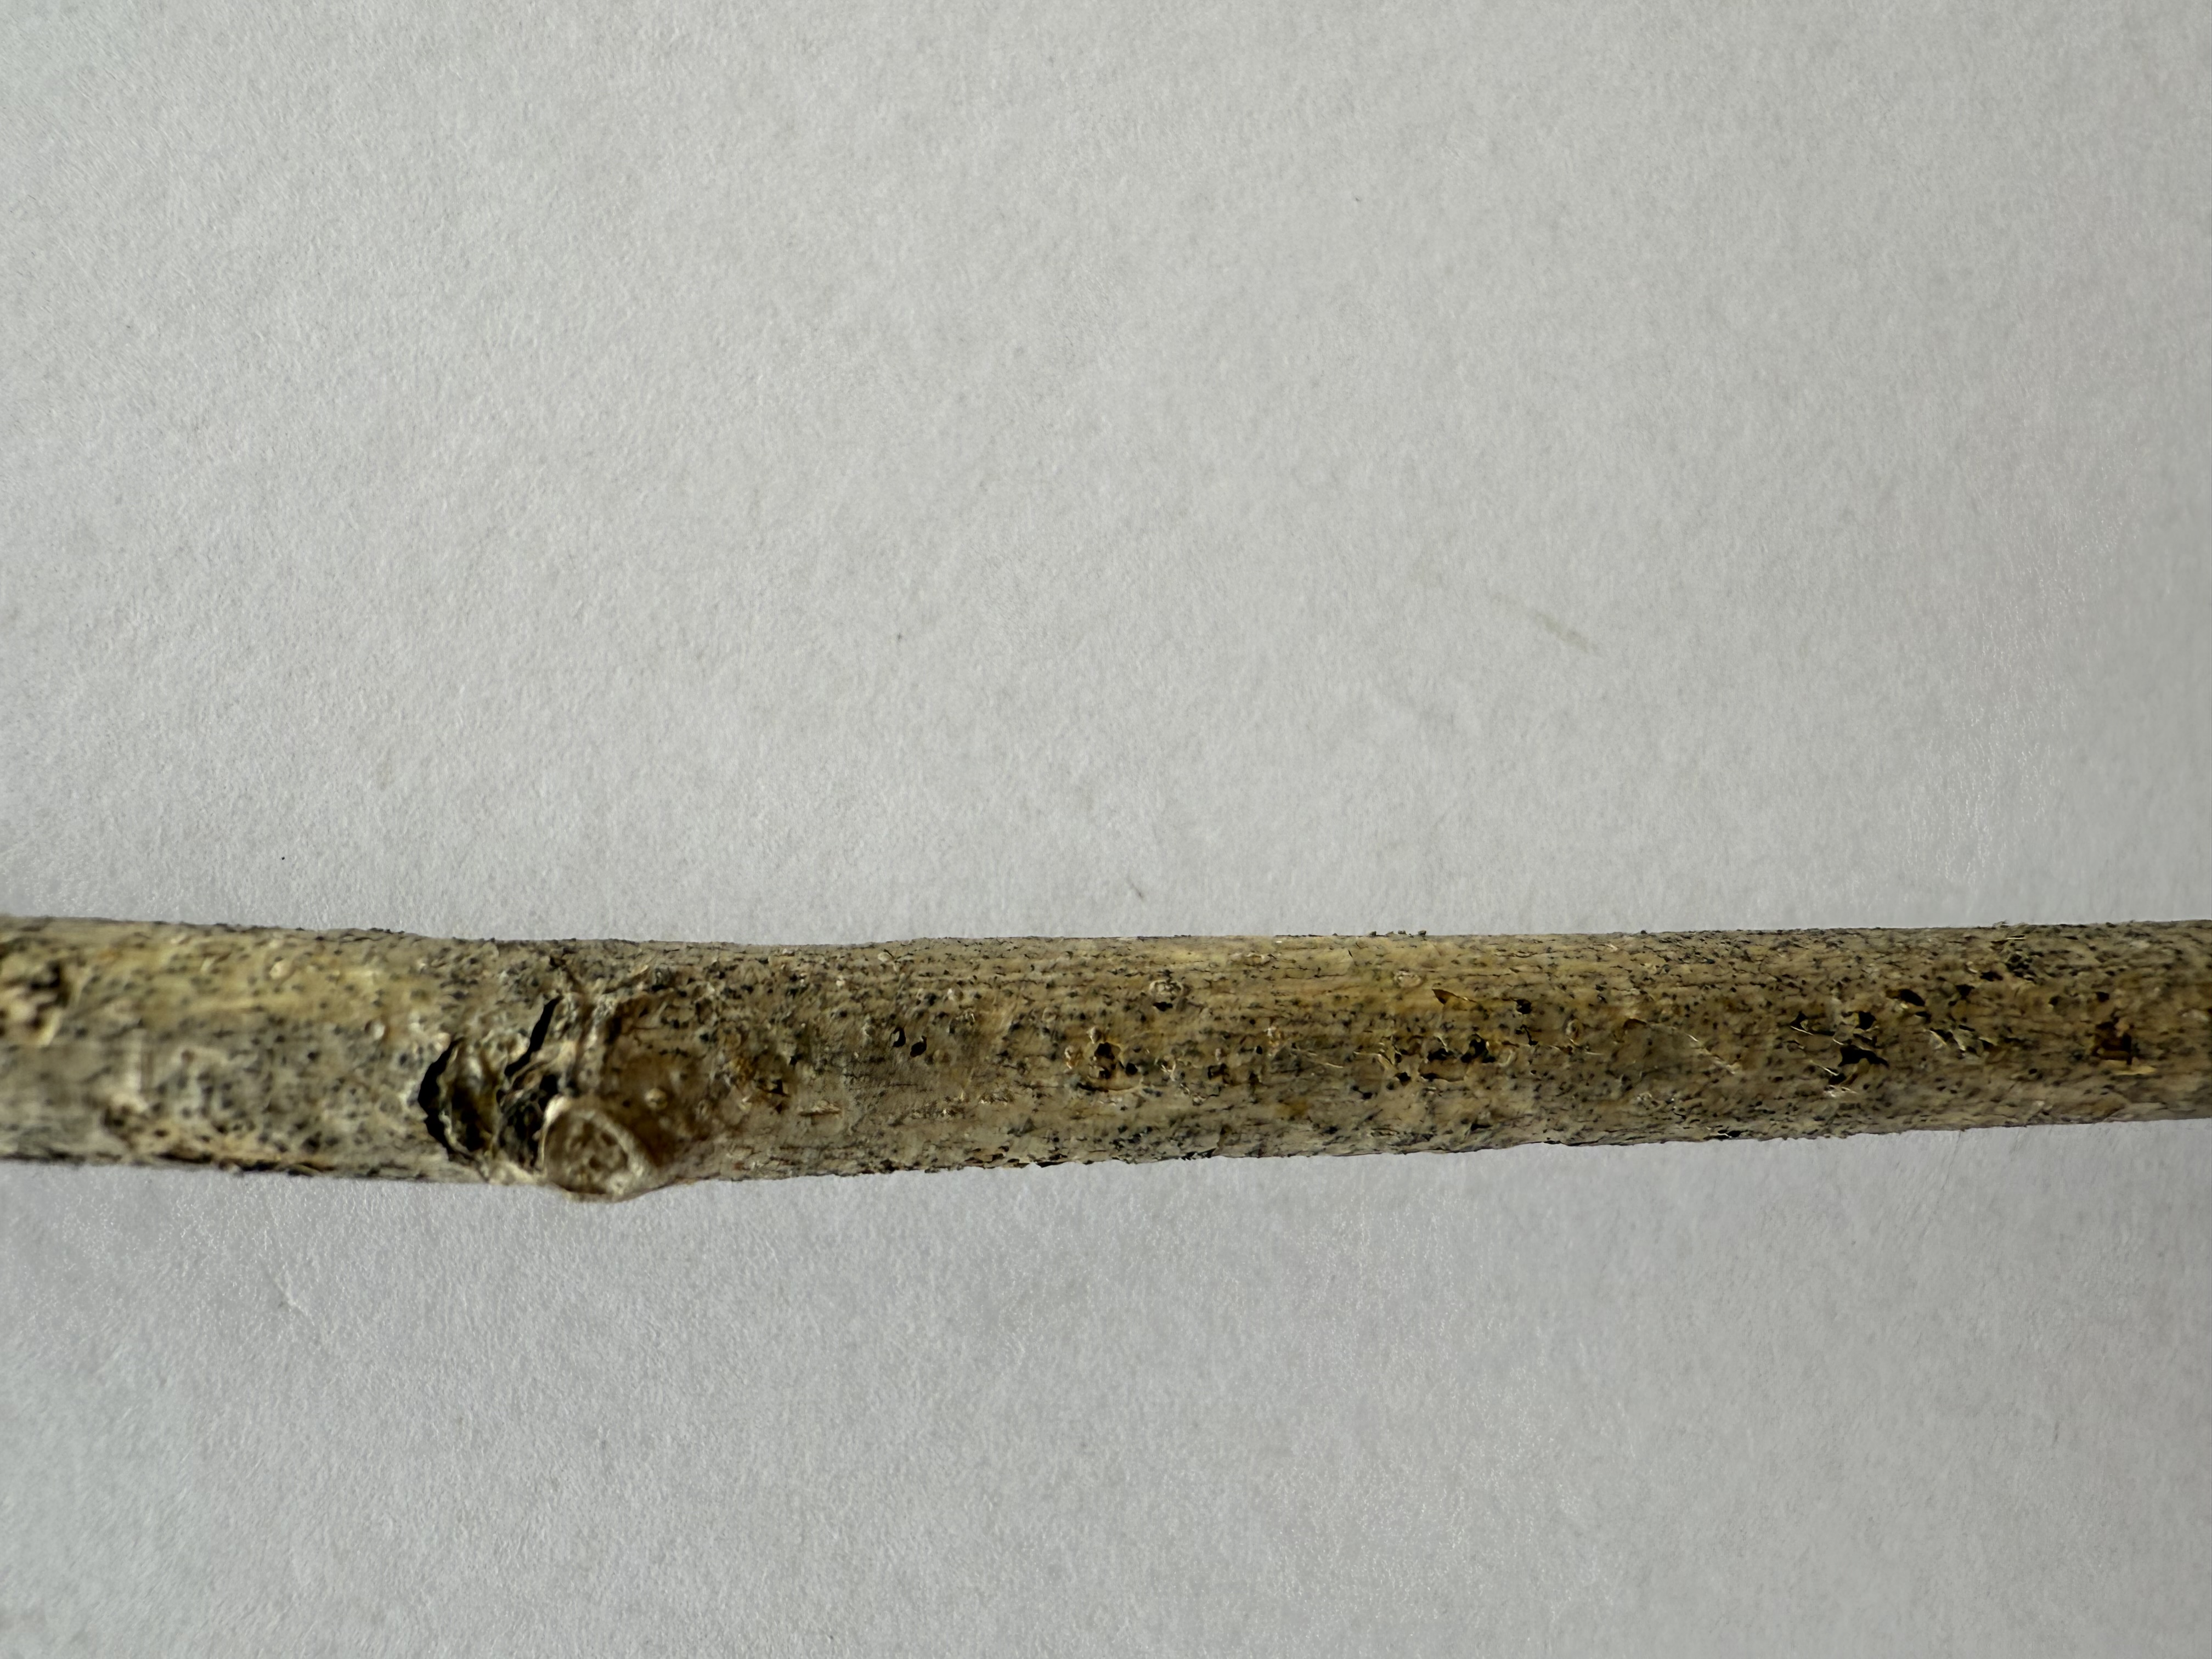
Variety: Austria Everbearing Mulberry